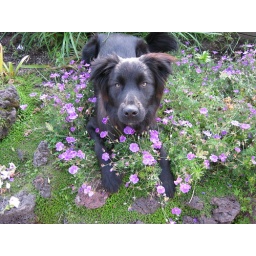
Shhhhh don't tell my mommy that im in the flower bed